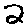
Label: 2